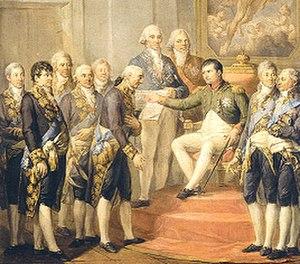
4 juillet : exil de Chateaubriand.
Cette page concerne l'année 1807 du calendrier grégorien.